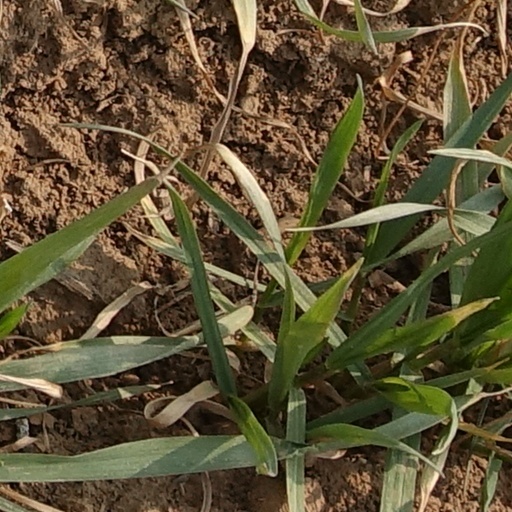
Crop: wheat